Culver–Stockton College

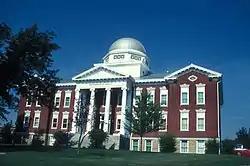
Henderson Hall, now on the National Register of Historic Places

The first building on Culver–Stockton Campus was Old Main, known today as Henderson Hall. Construction began in 1853 and was completed in 1855. The building was destroyed by fire on March 23, 1903. In keeping with a tradition that carries on today, students didn't miss one day of school. Officials organized classes in local churches. College President Carl Johann resolved to rebuild; and within 10 days of the fire, the citizens of Canton raised $15,000 for a new building. The college collected $8,000 from insurance and salvaged $4,000 worth of stone and brick from the old building. The new building was completed and occupied by May 15, 1904, at a final cost of $42,000. Since funds were still short to complete payment, orator and three-time presidential candidate William Jennings Bryan spoke on campus on August 24, 1904, to help raise funds. It is a two-story red brick structure with a full basement. Styled in the Neo-Classical manner, the building is dominated by a colossal, tetrastyle Ionic portico and crowned by a dome. Since the original building had a dome, a dome also was part of the new construction. The dome on Henderson Hall continues to be an important symbol of the college to this day. Henderson Hall originally housed science laboratories, men's and women's gymnasiums, a museum, a dining room, a "commercial" department, library, administrative offices, classrooms, an assembly hall that seated about 600 with a rolling door at the rear that could be opened to add 400 more spectators, and three meeting rooms for student groups. As educational activities were dispersed to other buildings, Henderson Hall continued to serve, as it does today, as a primarily administrative and classroom building. The new building was named for D. Pat Henderson, one of the founders and first president of the board of trustees. Henderson was a church leader, an editor and publisher of religious publications, and a tireless public servant. He was instrumental in the founding of Eureka College and Columbia College in addition to Culver–Stockton. He served in several governmental social service capacities during and after the Civil War. He was an outspoken advocate of education for women. Henderson Hall was named to the National Register of Historic Places in 1975.